Nuno Resende

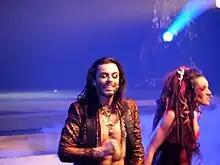
Nuno Resende and Noémie Garcia in "Adam et Eve" (2012)

In 2012, he plays the part of Snake, in the musical "" by Pascal Obispo at the Palais des sports de Paris along with Thierry Amiel and , the major actors in the show. The tour which should have started in September 2012 is cancelled due to the lack of money.